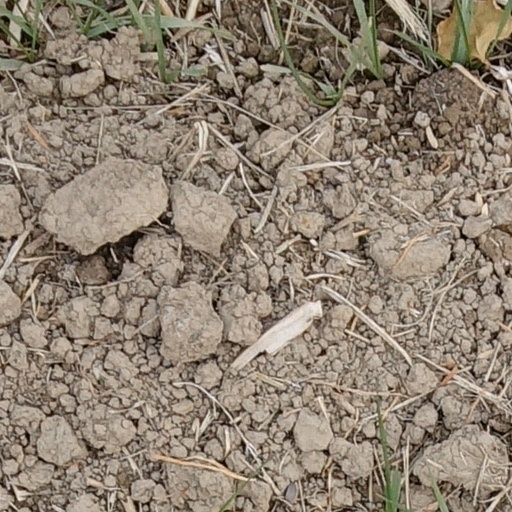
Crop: wheat